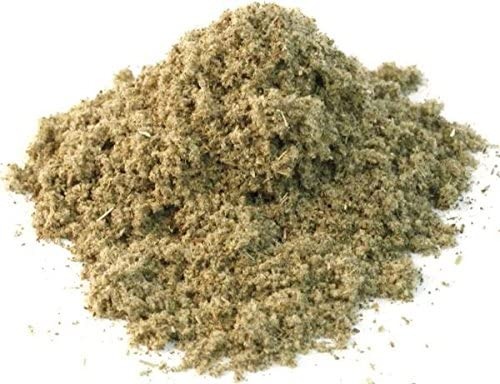
Item Name: Ground Sage Powder by Its Delish, 2 lbs Bulk Bag
Bullet Point 1: High Quality Ground Sage Powder
Bullet Point 2: Two Pounds (32 Oz) Bulk bag Its Delish brand
Bullet Point 3: Enhance your culinary experience with hearty flavor, bold taste and vibrant aroma
Bullet Point 4: Perfect for Meats, Stuffing, Stews, Soups, Sauces, Vegetables, Potatoes etc.
Bullet Point 5: Certified Kosher OU Packaged in the USA non-irradiated non-GMO and No MSG
Product Description: Its Delish Sage (Ground), 2 lbs. Fresh ground sage is great for savory dishes. Add some to your favorite recipes for fantastic results!<p></p>It's Delish was established in 1992 and is located in North Hollywood, California. It's Delish is a food manufacturer and distributor who produces over 500 gourmet food products including licorice, sour belts, taffies, caramels, Jordan almonds, chocolates, nuts, fruits, trail mixes, spices, and the spice blends. It's Delish also produces organics and all natural products. We give you the opportunity to order from the factory direct!<p></p>It’s Delish! prides itself on the four pillars that are at the foundation of everything we do.<p></p>Innovation Quality Value Service
Value: 16.0
Unit: Ounce

Price: 31.99